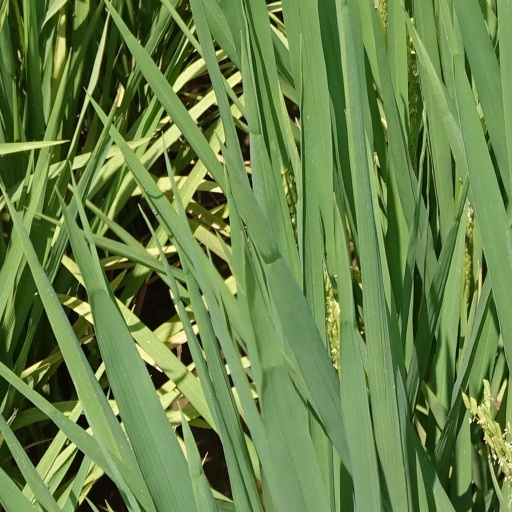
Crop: rice